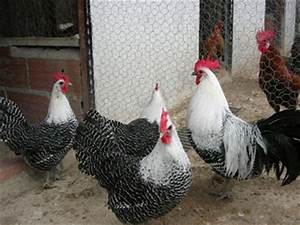
Label: chicken